To Train Up a Child

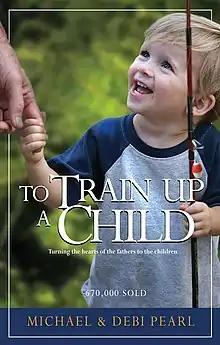
2015 edition cover

To Train Up a Child is a 1994 parenting advice book written and self-published by independent Baptists Michael and Debi Pearl that has generated controversy for encouraging child abuse. The book has been endorsed by the Institute of Basic Life Principles. "To Train Up a Child" gained notoriety after methods recommended in the book were found to have contributed to several high-profile cases of child death.